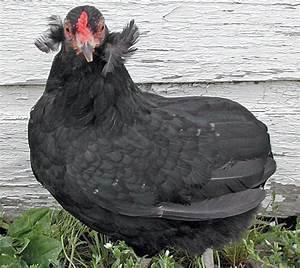
chicken